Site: brandenburg
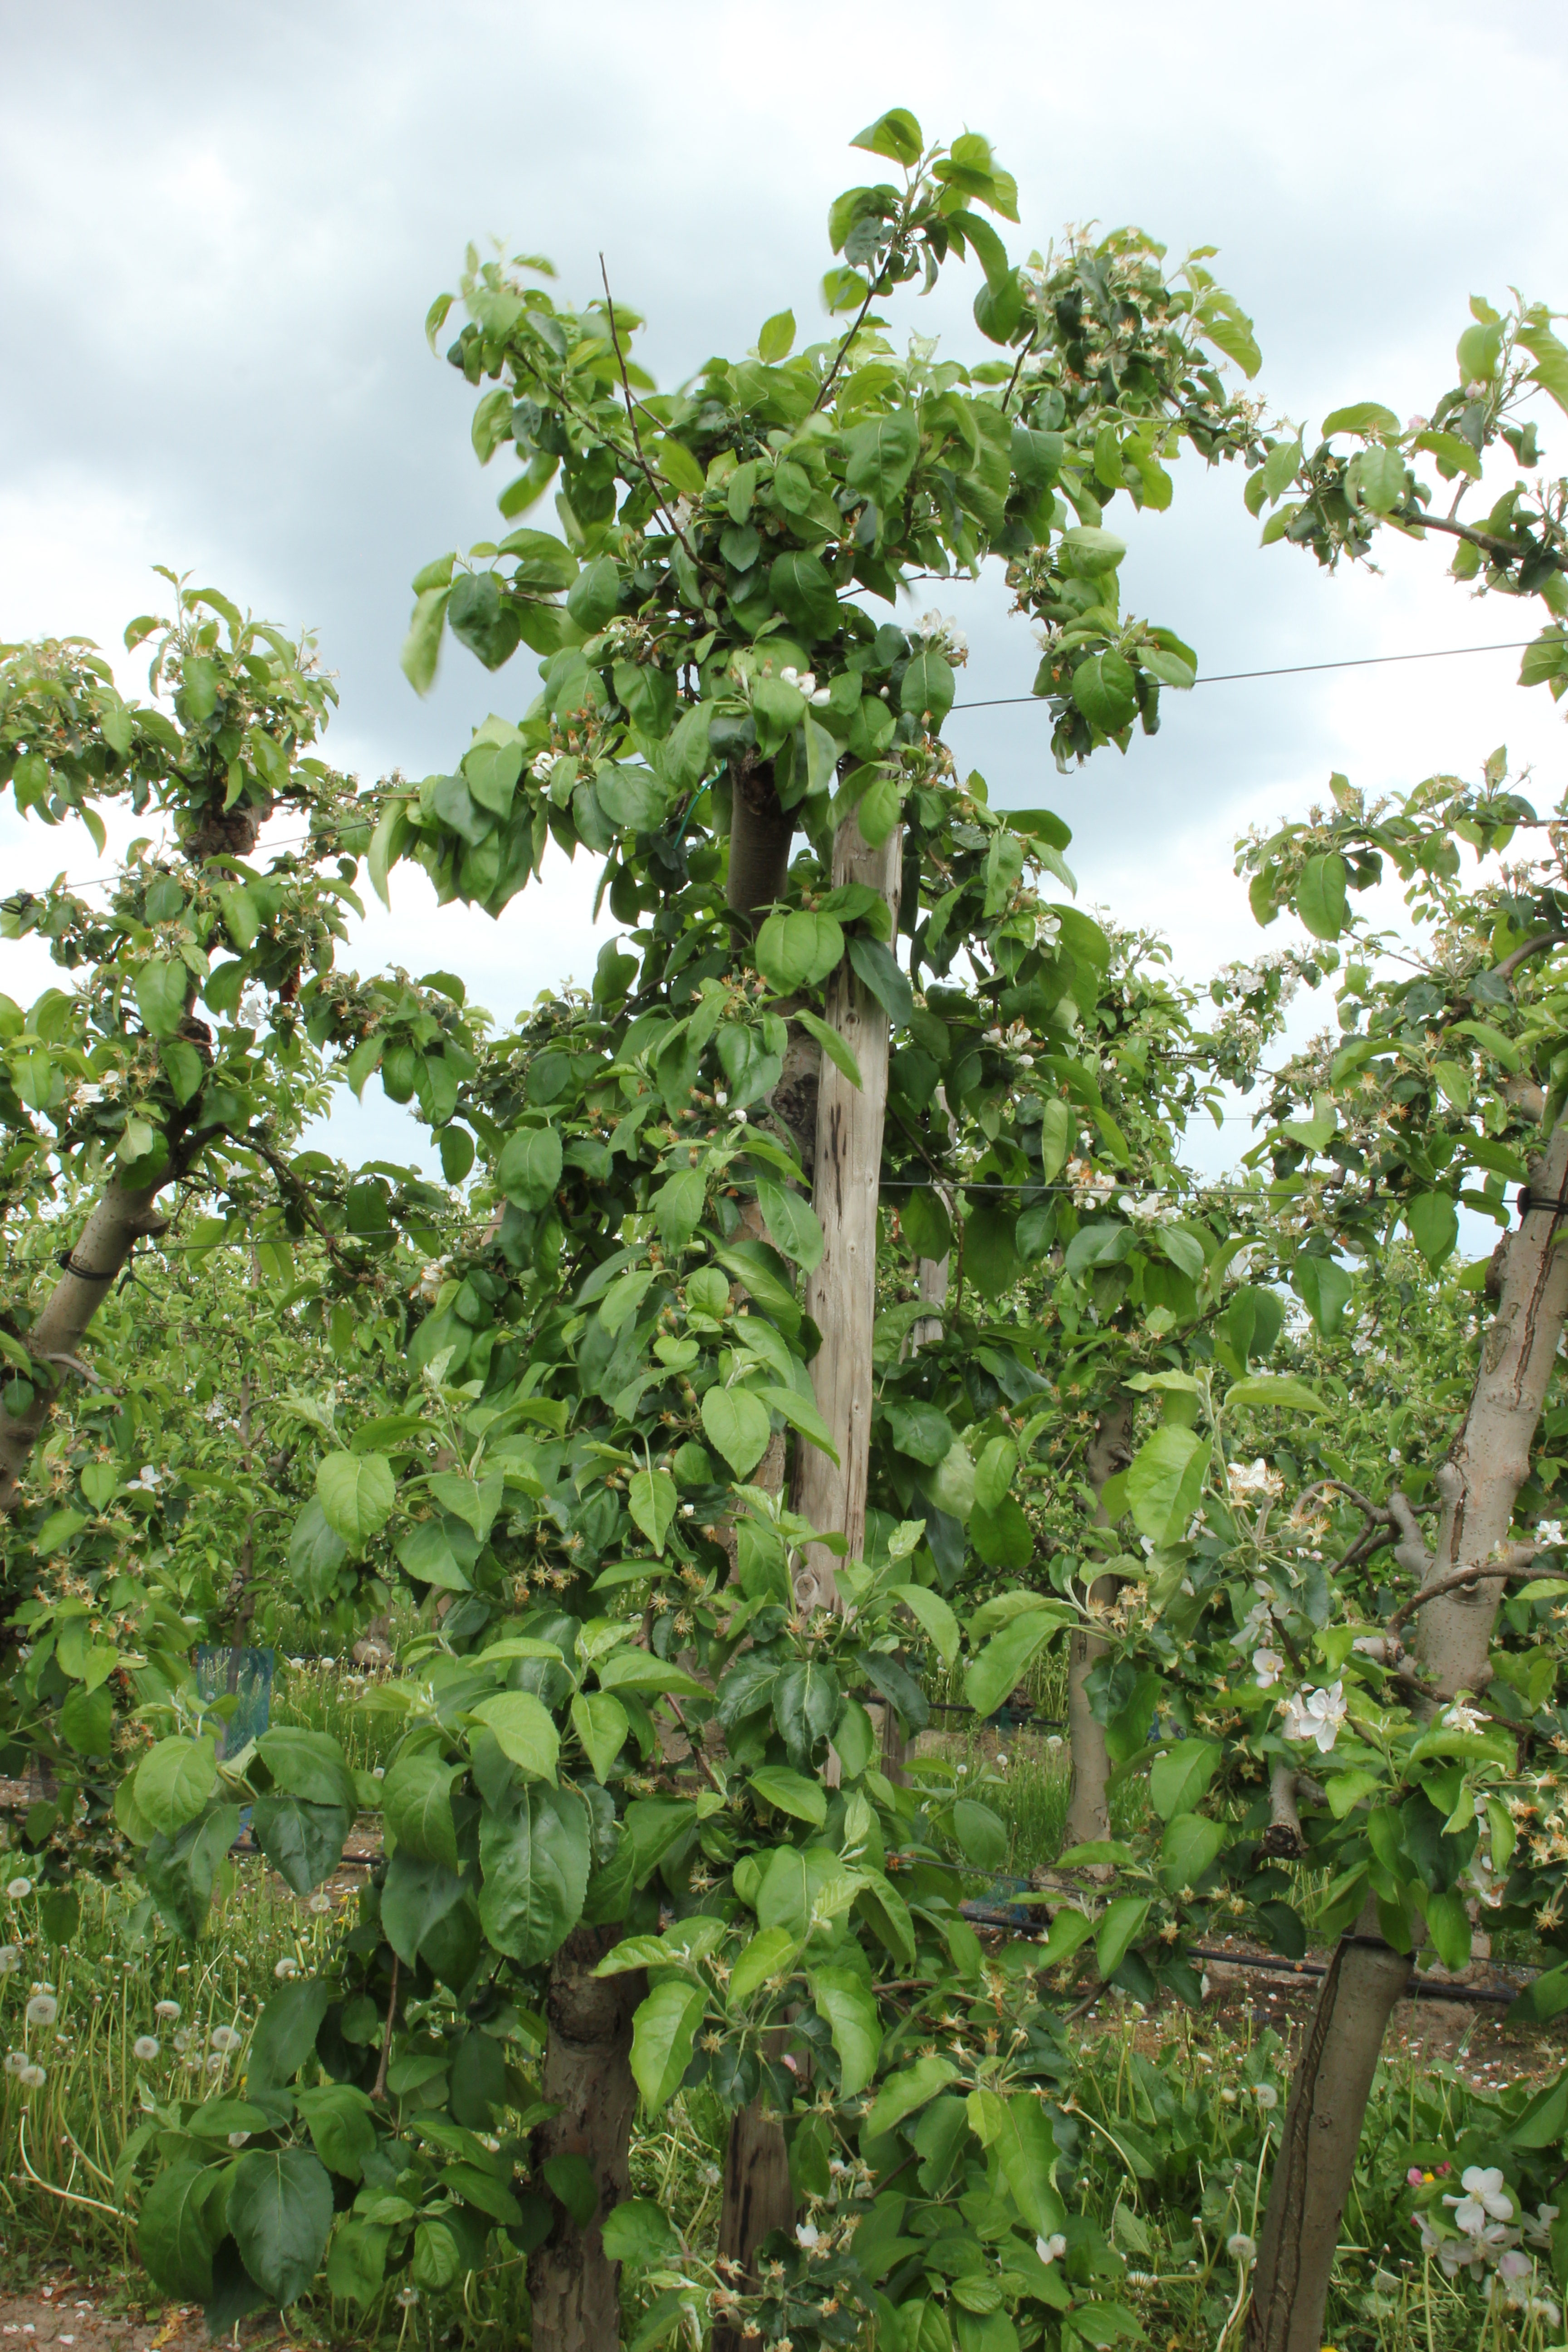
Growth stage (BBCH 67): Flowering